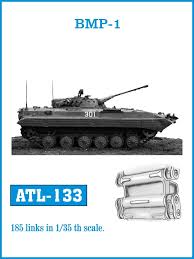
Label: BMP